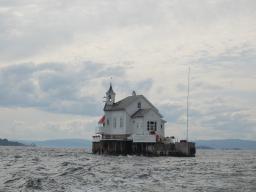
Label: Background_without_leaves